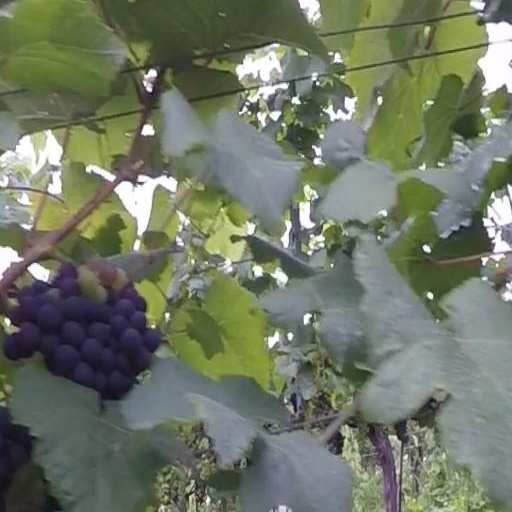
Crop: grape